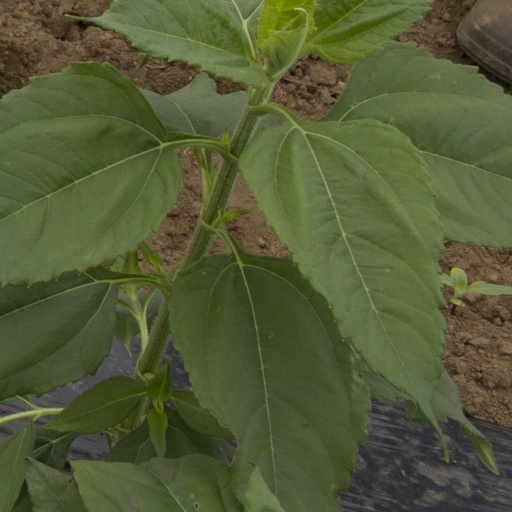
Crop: Jerusalem artichoke